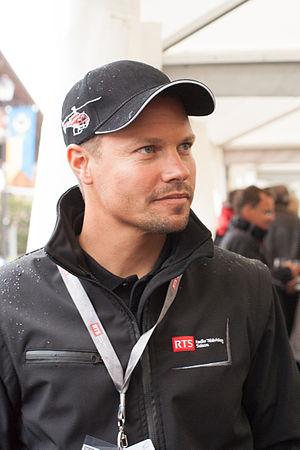
Tour de Romandie 2013, 4ème étape, Aurélien Clerc